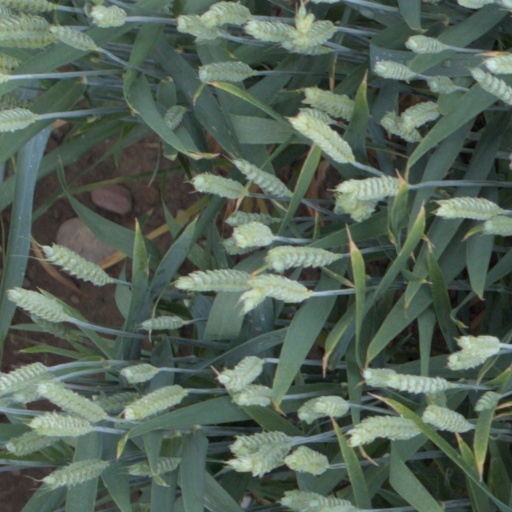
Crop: wheat